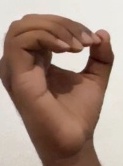
ASL sign: O